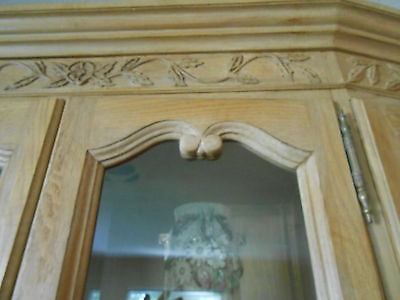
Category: cabinet